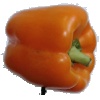
Label: Pepper Orange 1